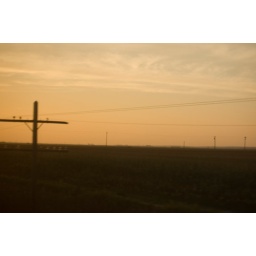
Out the train window in Iowa